List of foreign football players in Serbia

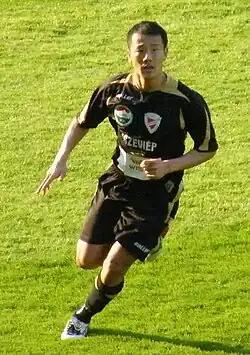

The players that have played for the Croatia National Team are in bold, the others have played since 1992.